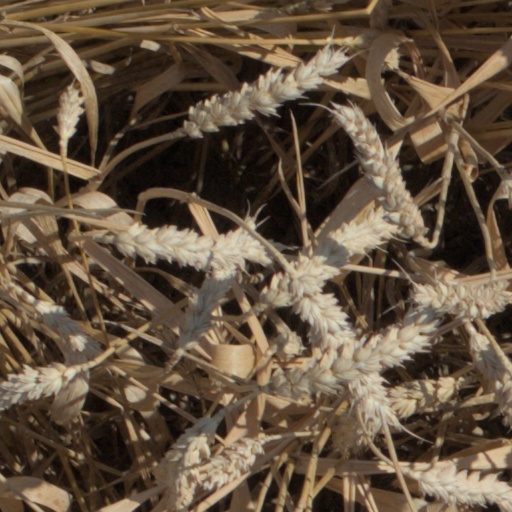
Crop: wheat